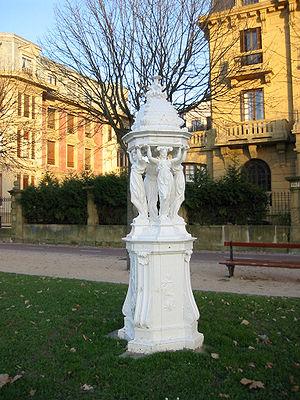
Saint-Sébastien, officiellement Donostia en basque et San Sebastián en espagnol, est une ville du Nord de l'Espagne, capitale de la province du Guipuscoa, dans la Communauté autonome basque. Elle est le siège du diocèse de Saint-Sébastien et de la province maritime de Saint-Sébastien.
Les fontaines Wallace sont des points d’eau potable publics, des fontaines qui se présentent sous la forme de petits édicules en fonte présents dans plusieurs villes dans le monde.